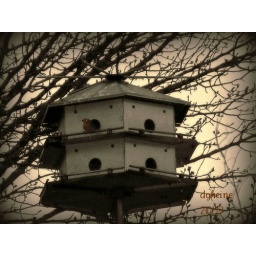
bird in house